Waterman Covered Bridge

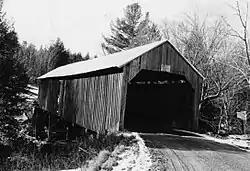
1974 photo

The Waterman Covered Bridge was an historic covered bridge in Johnson, Vermont that carried Waterman Road across Waterman Creek. Built in 1868, it was one of three surviving 19th-century bridges in the town. It was listed on the National Register of Historic Places in 1974, and collapsed in January 1982.